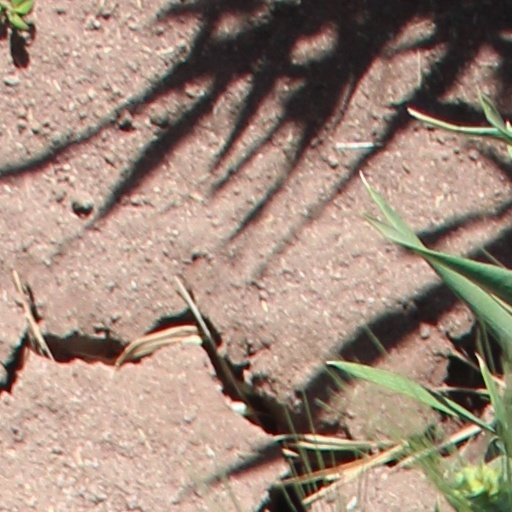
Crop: wheat